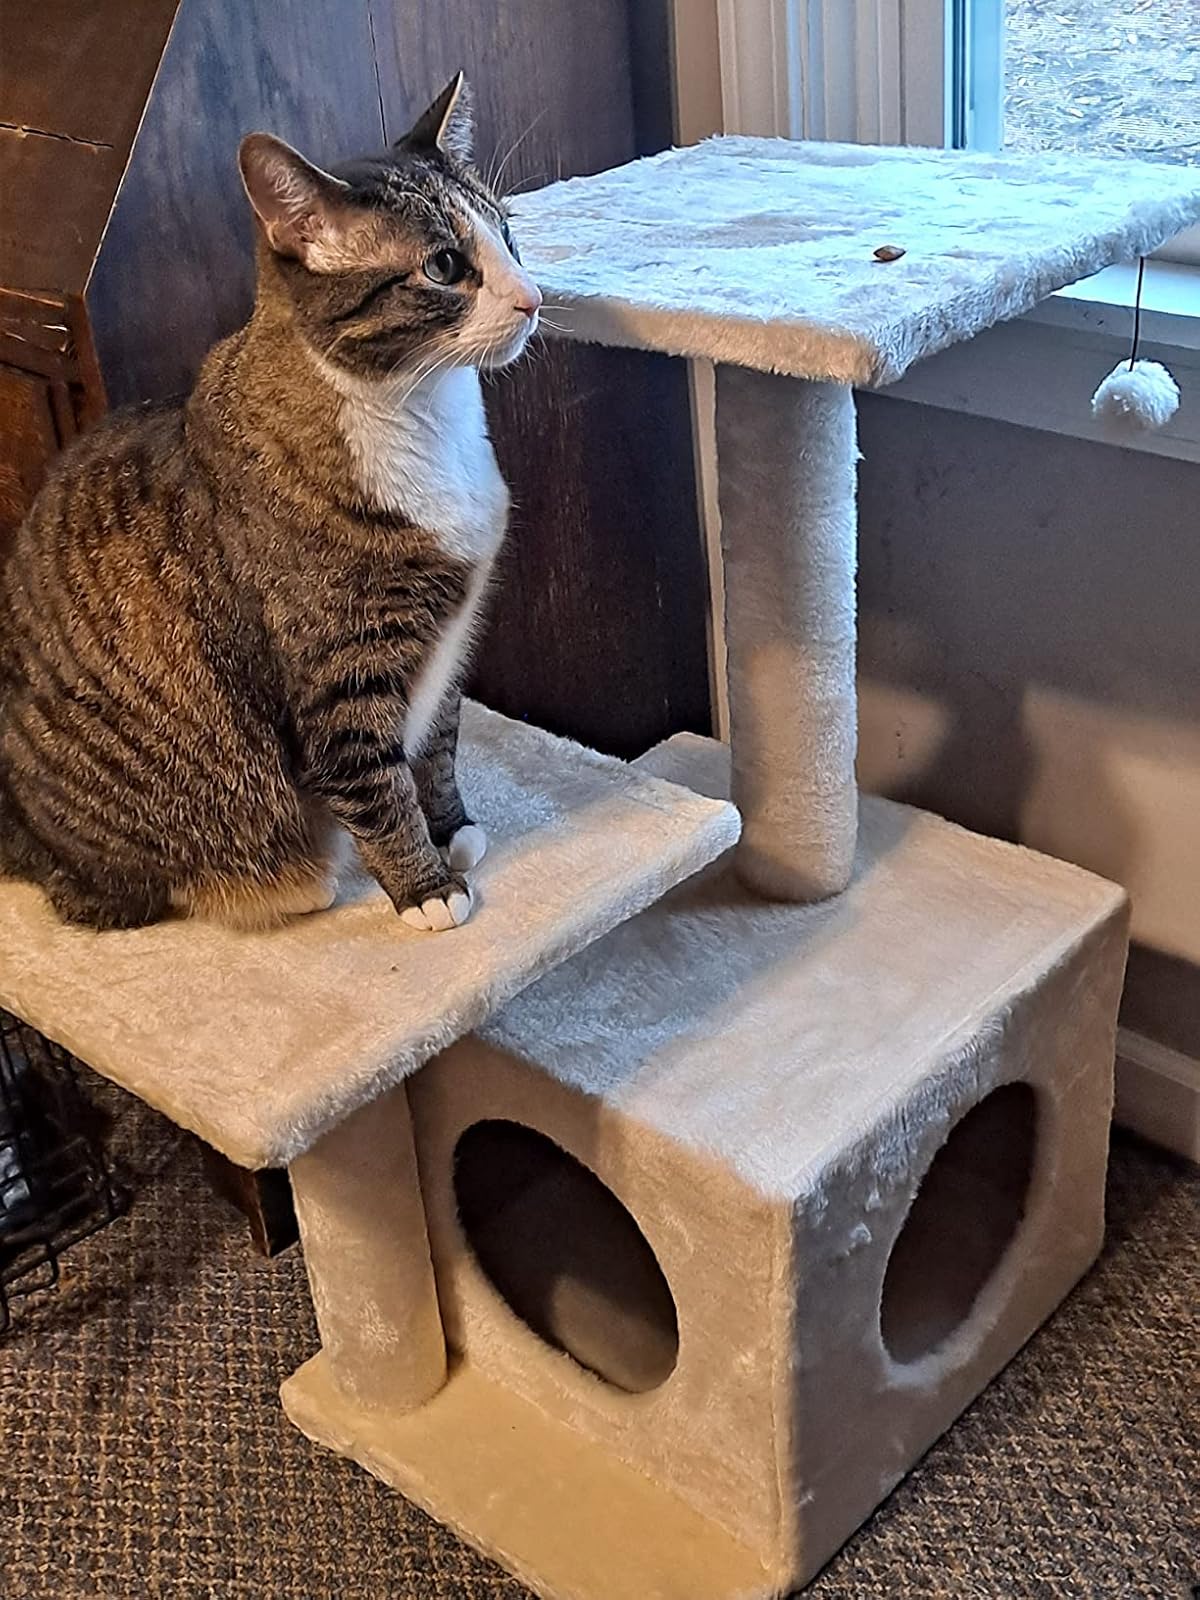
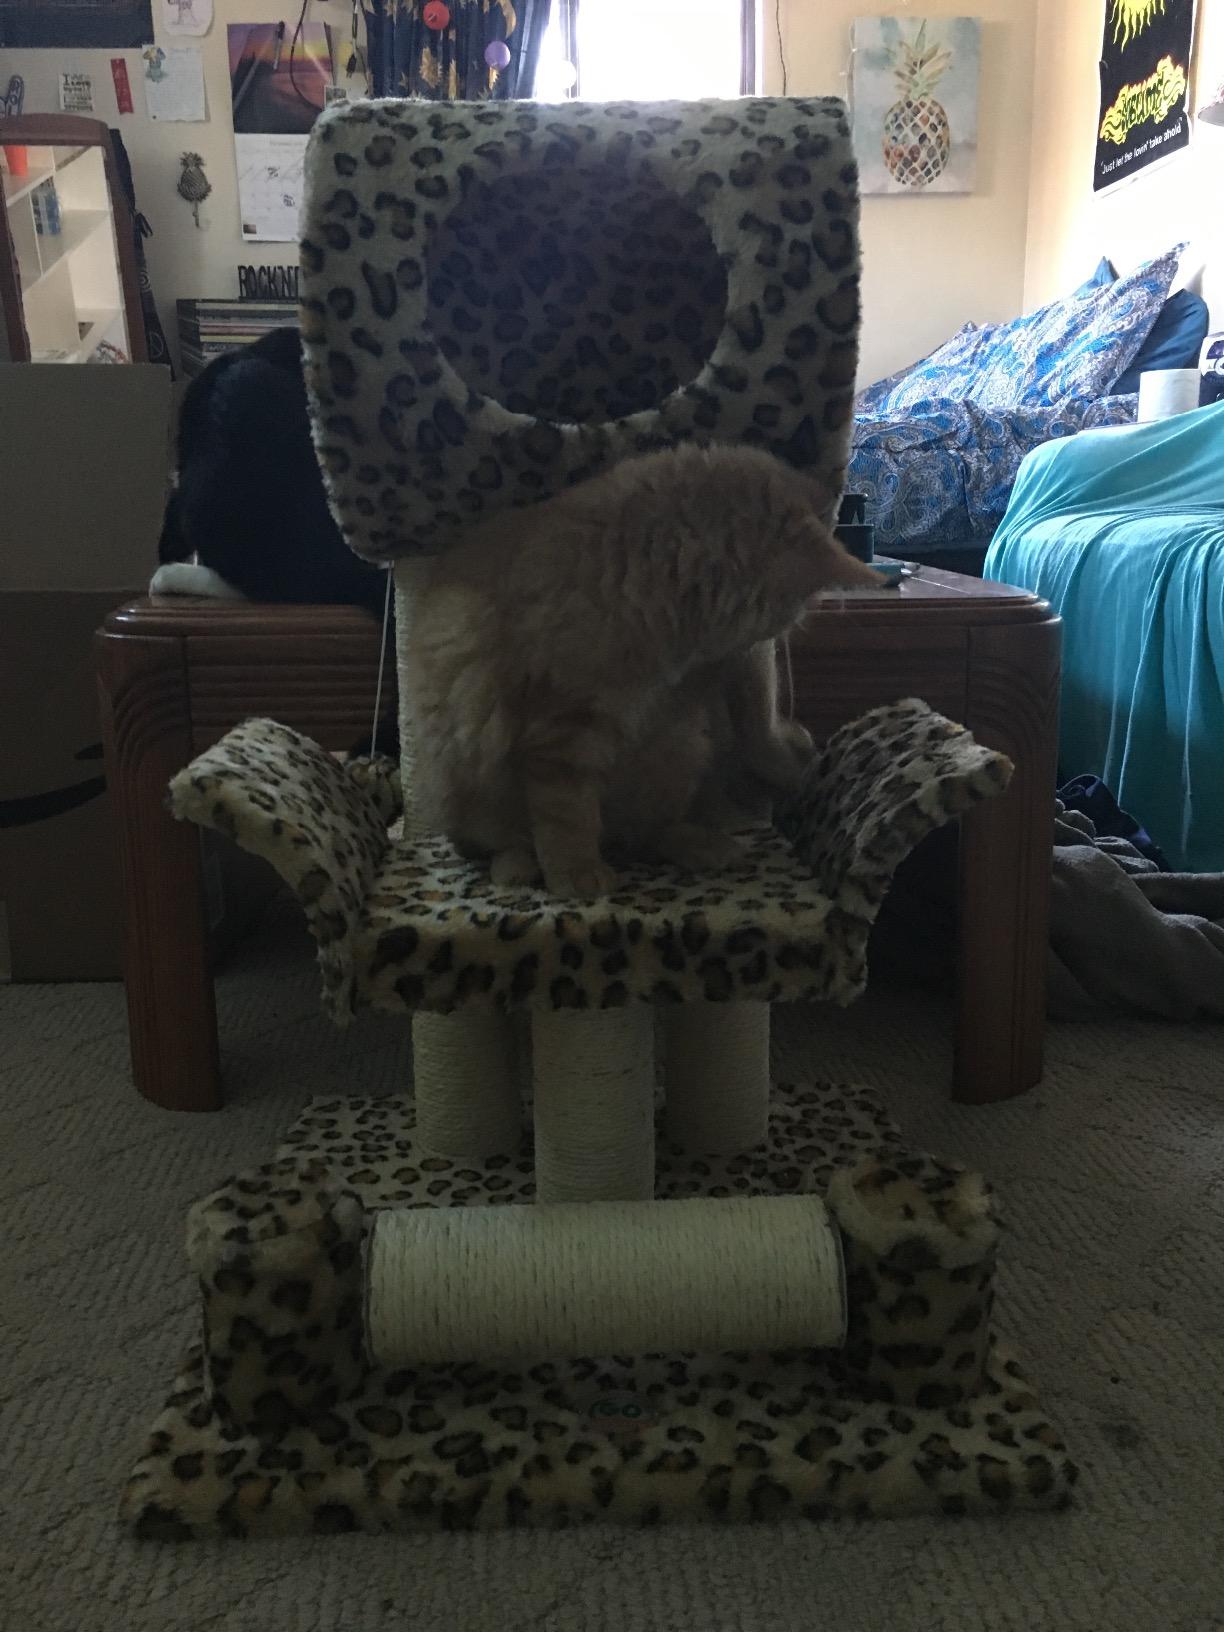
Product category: items_cat tree
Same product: no